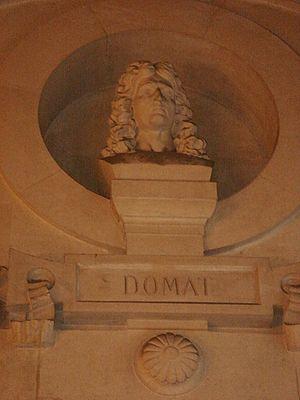
L'histoire du droit en France est l’étude de l'évolution de règles écrites et orales de la société française, et la connaissance de l'établissement de ses lois et de ses institutions. L'histoire du droit en France, en tant que corpus de connaissances de cette évolution mais également de sources juridiques, s'est constituée de manière progressive depuis l'Ancien Régime que des juristes se sont penchés sur l'origine du droit établi en France, notamment pour justifier la suprématie de la justice royale sur les justices particulières, d'origine féodale notamment. L'histoire du droit en France, en tant que discipline, étudie le mouvement progressif de transformation des règles juridiques française, de la jurisprudence qui l'accompagne et des institutions qui la génère et la font respecter.